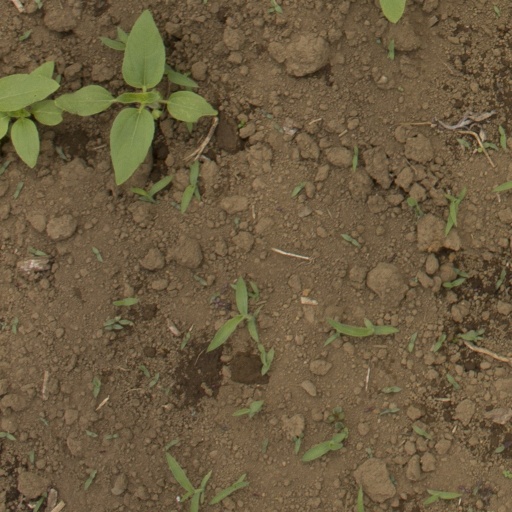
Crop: Jerusalem artichoke